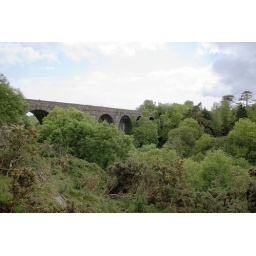
The bridge used to carry the trains over the road at Durrow Co. Waterford. The bridge also crosses over the Tay river at the same place